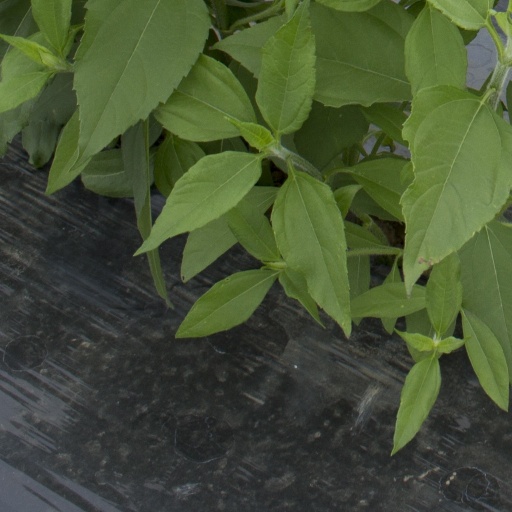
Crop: Jerusalem artichoke